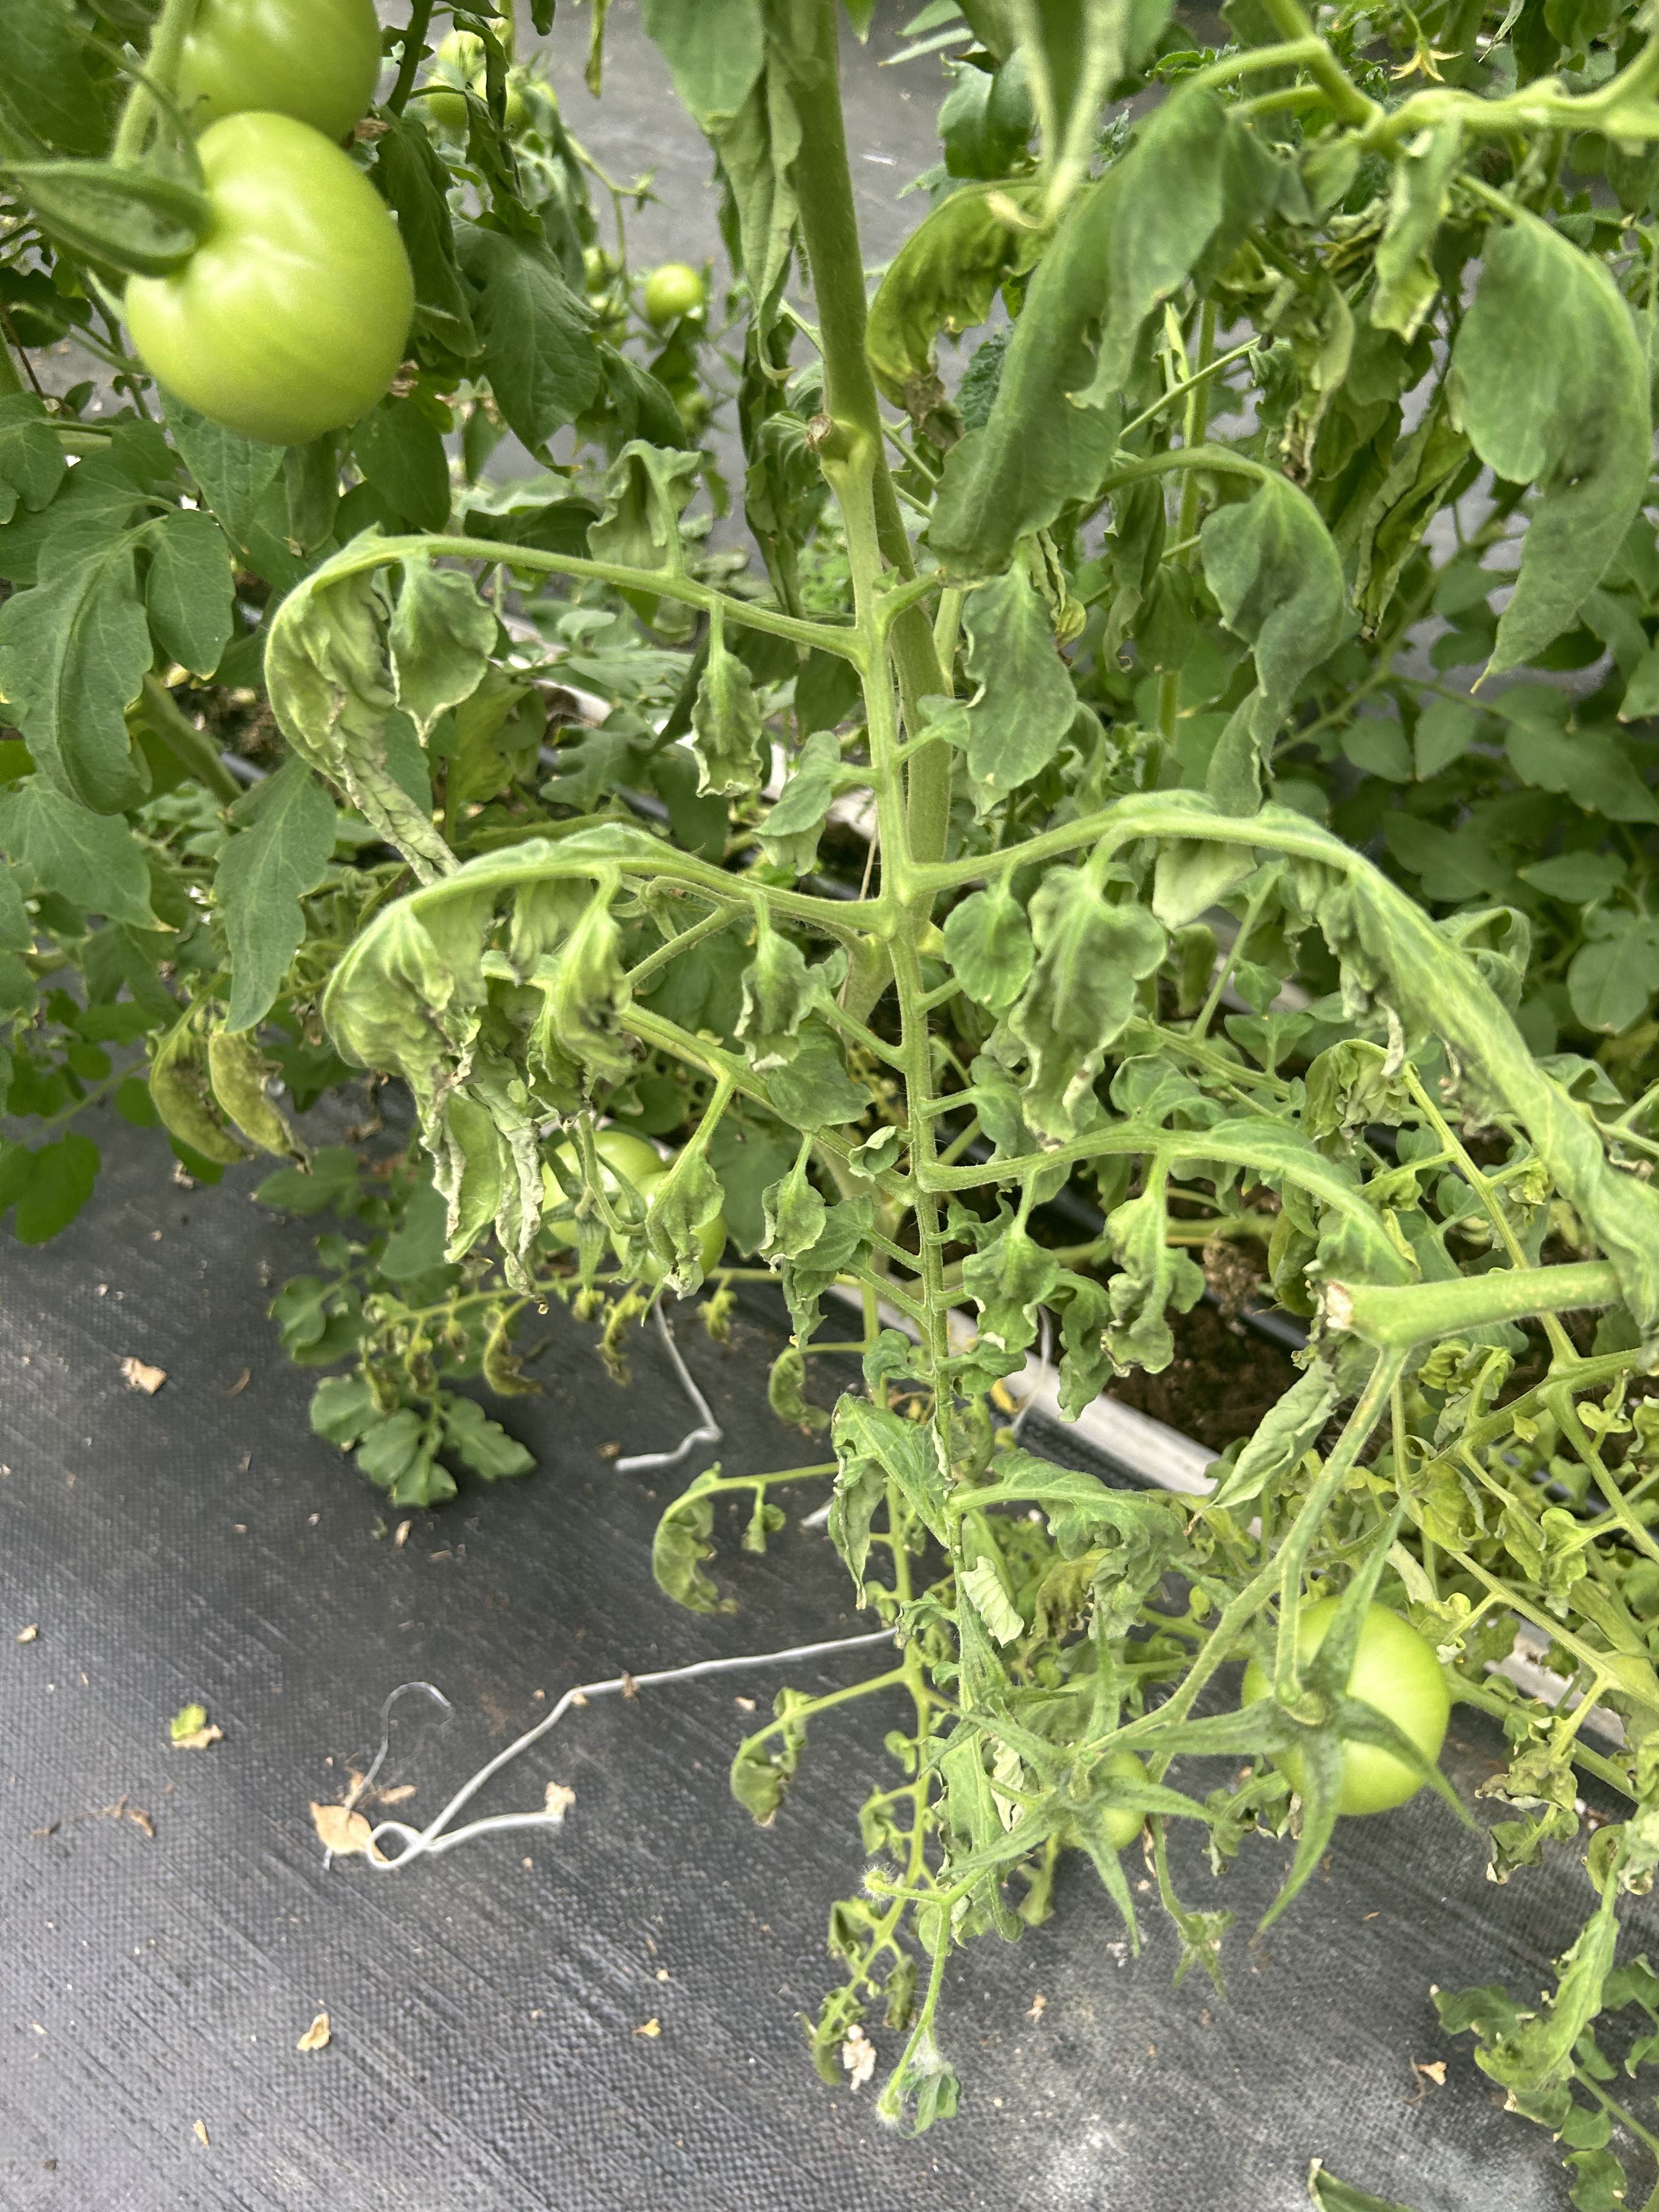
Disease: Wilt